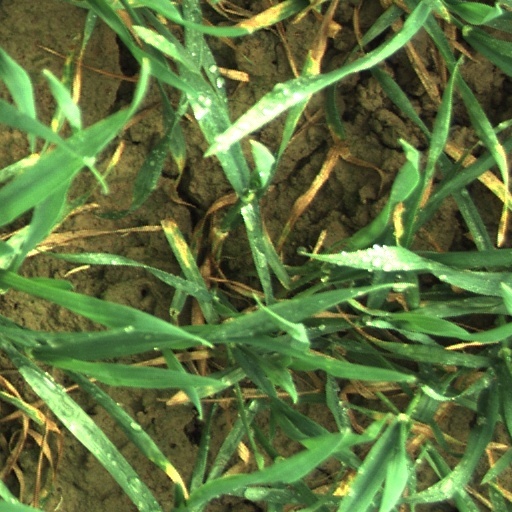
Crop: wheat